Eero Rislakki

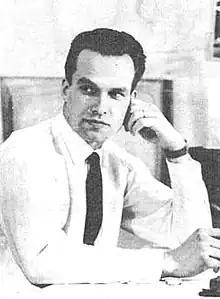

Eero Ensio Rislakki (25 June 1924, in Helsinki – 7 June 2017) was a Finnish industrial engineer. He designed, among other things, the Helkama Jopo bicycle, the Tikkurila Church communion set, bathroom fixtures, reflectors, spectacle frames, air conditioner enclosures, and jewelry for Kalevala Jewelry. He was appointed honorary member of Teolliset muotoilijat ("Industrial designers") TKO in 1996 and was awarded the Pro Finlandia Medal of the Order of the Lion of Finland in 2005. Rislakki lived in Sweden but visited Finland during the summer months. While living in Sauvo, Rislakki worked in Sauvo's cultural and economic development boards. He had been part of the State committee of industrial art and Turku and Pori County Art Committee.